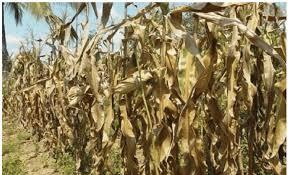
Mimea ya mahindi iliyokauka kabisa, ishara ya ukame au uhaba wa maji. Mimea hiyo inaonekana imehathirika vibaya, huenda kutokana na mvua kutonyesha, joto kali au kutopewa maji ya kutosha.